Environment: real
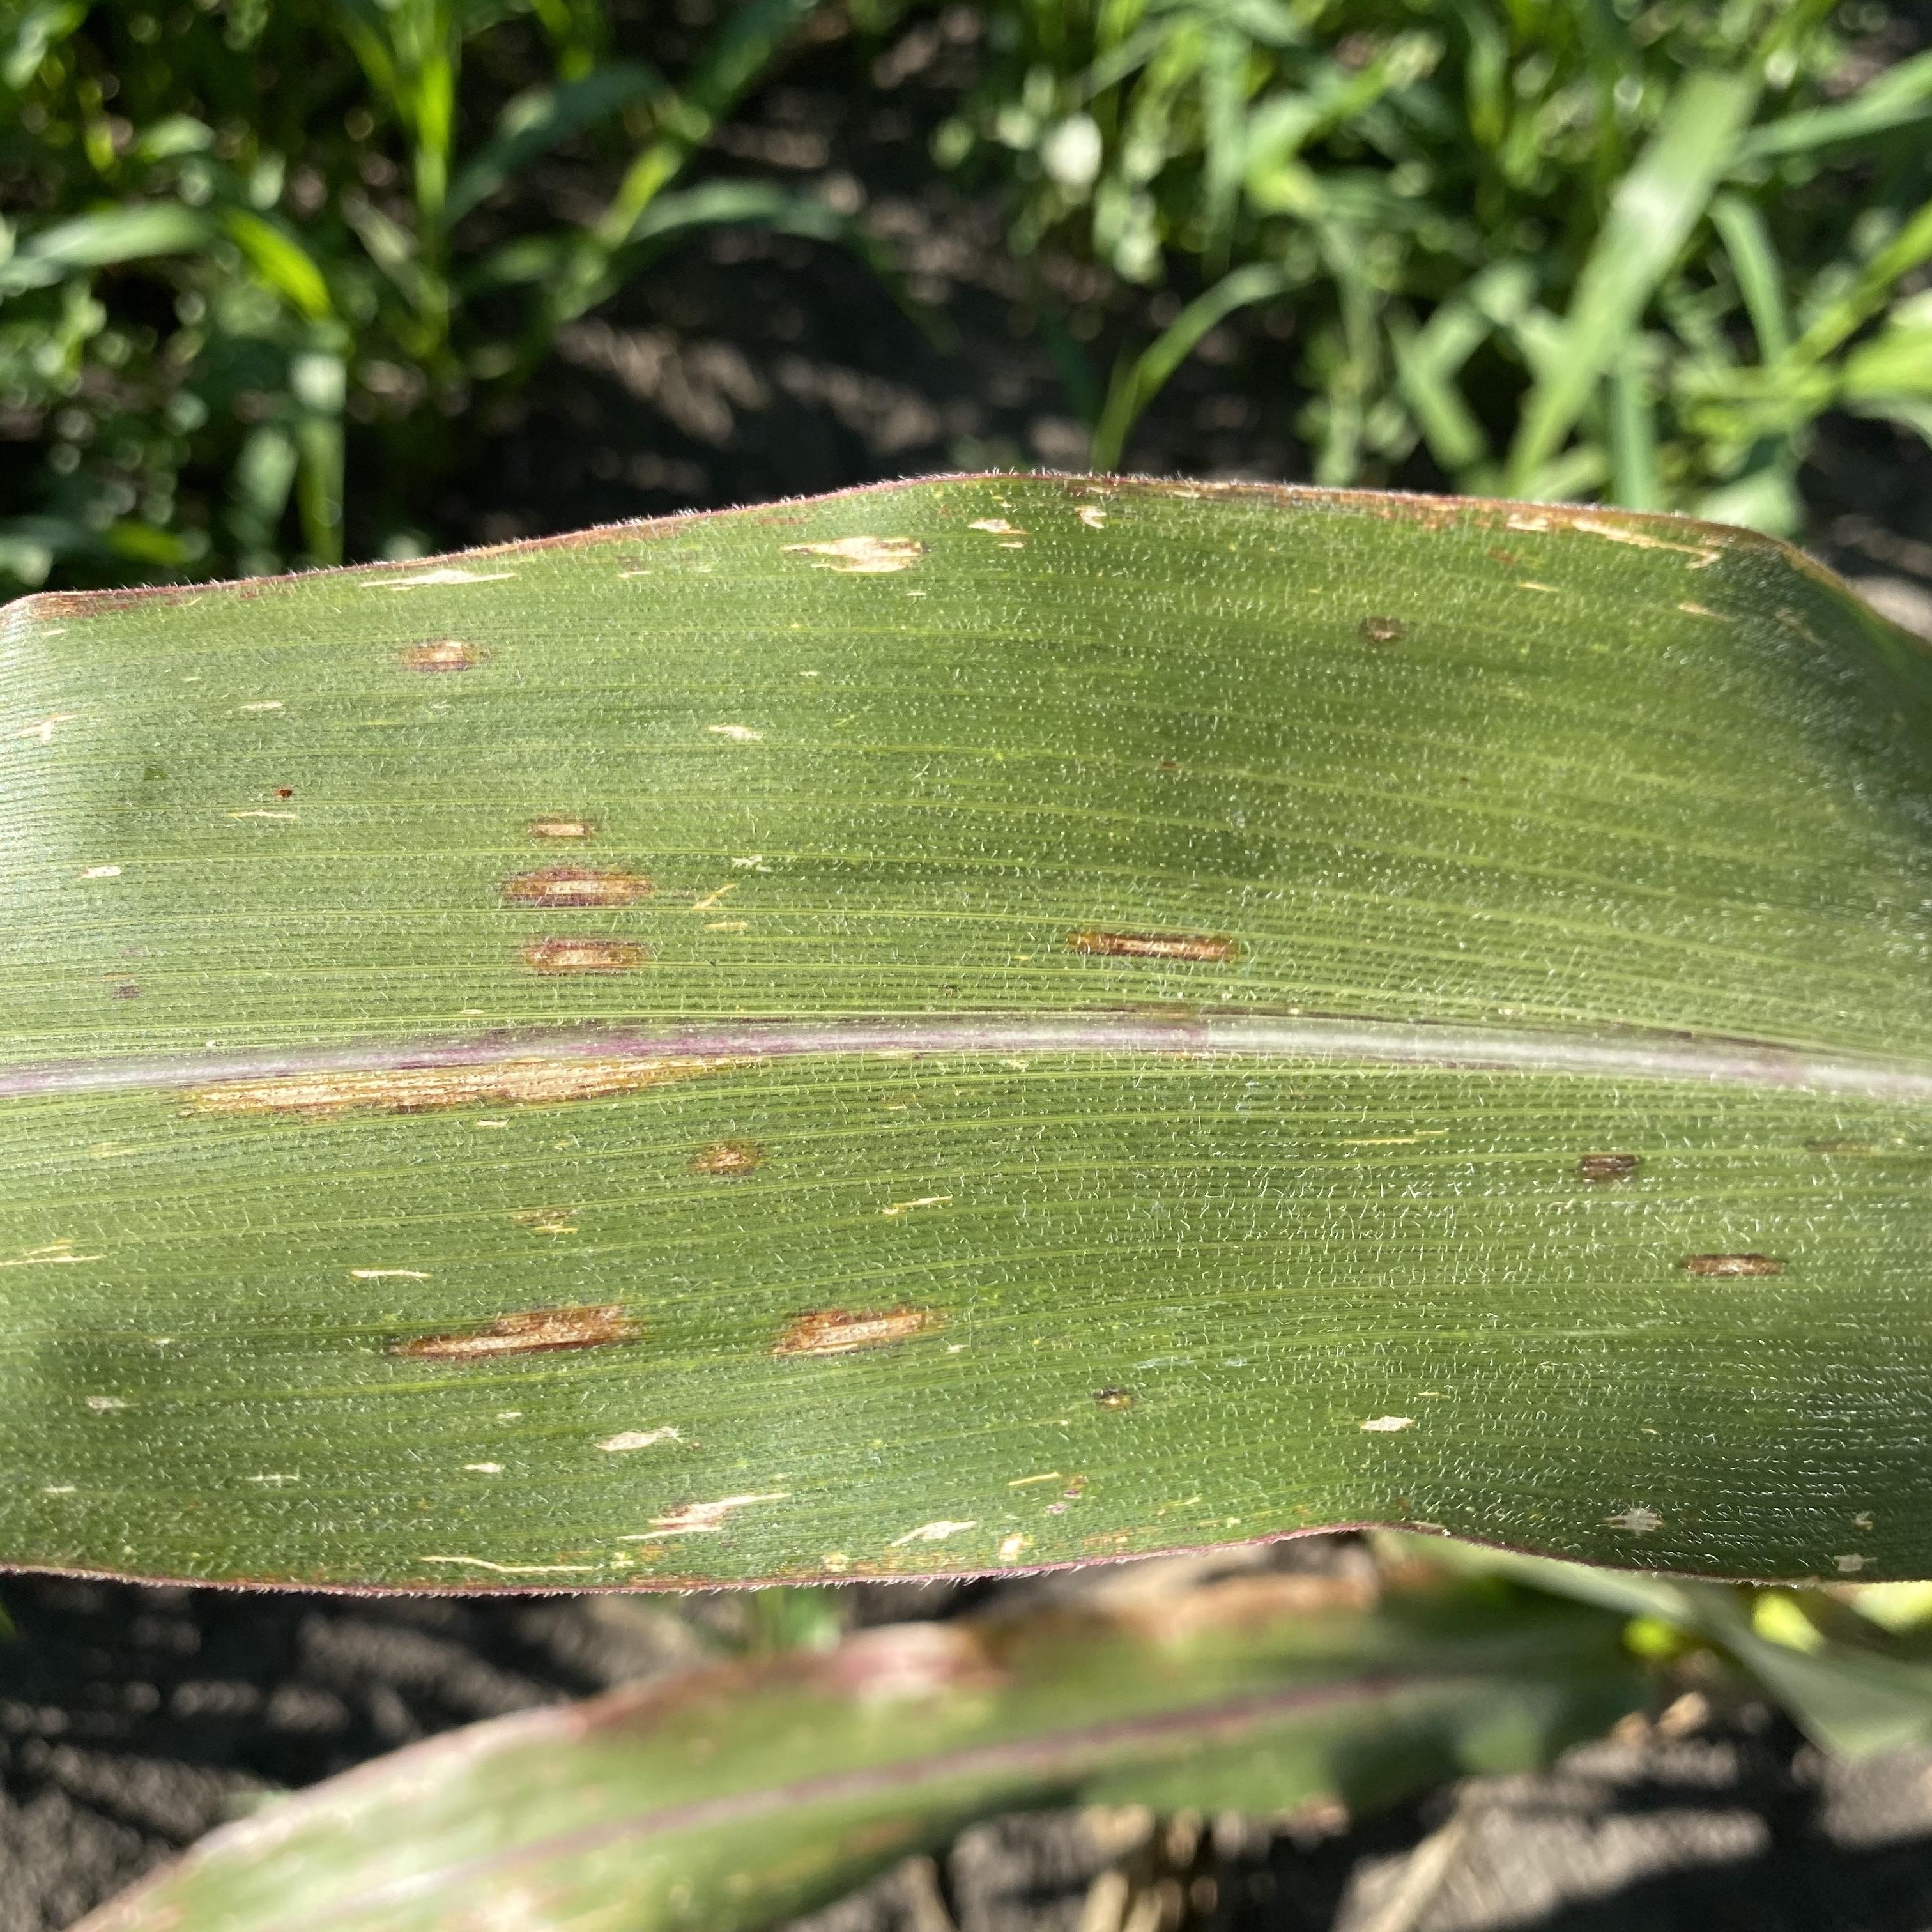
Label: gray_leaf_spot